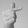
ASL letter: T